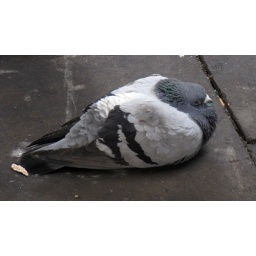
Feral pigeon (Columba livia f. domestica) in Gloucester bus station. Notice the chewing gum near it's tale feathers.